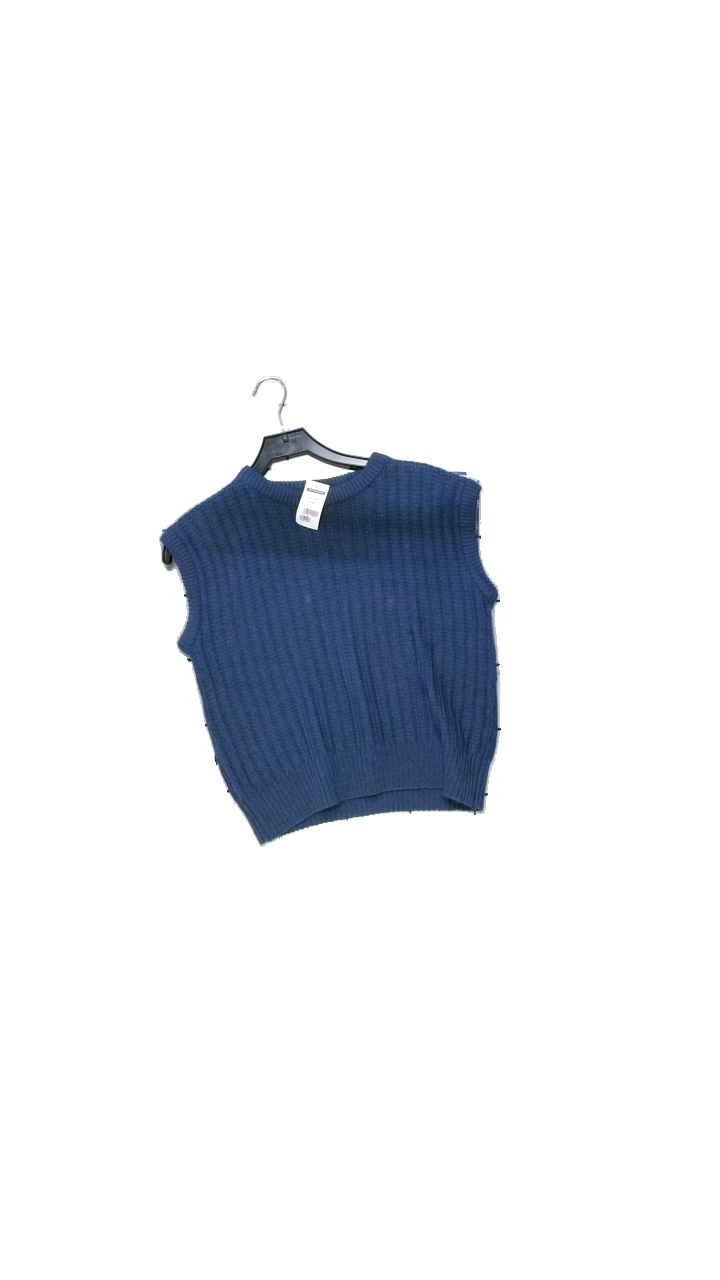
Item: Vest (Ladies)
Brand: Marc'o Polo
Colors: Blue
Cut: Regular, Loose
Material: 100% wool
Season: All
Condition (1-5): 4
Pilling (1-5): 5
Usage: Reuse
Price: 50-100